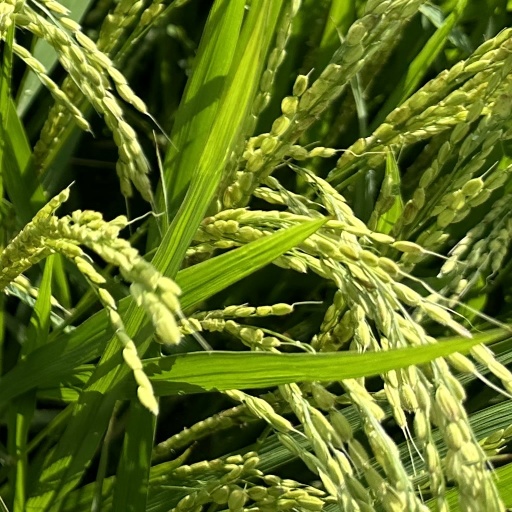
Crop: rice